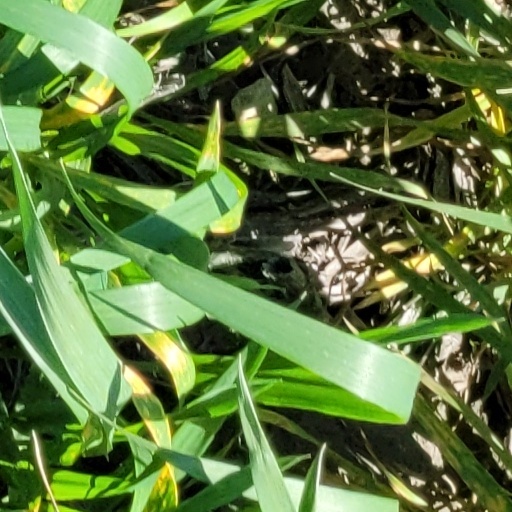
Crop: wheat